Coat of arms of Lithuania

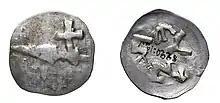
Early Lithuanian coin with a joint symbol of a spearhead and a cross that was minted by Jogaila, Vytautas, and possibly Algirdas or Skirgaila

The symbols used by the earliest rulers of Lithuania remain unknown. One of the few relics that have survived to our times is the seal of Mindaugas. Mindaugas succeeded in uniting several Lithuanian tribes, and in 1251 he embraced Roman Catholicism. Two years later, in 1253, he was crowned King of Lithuania by a papal legate, and his domain was officially elevated to the status of a kingdom. However the authenticity of a partially survived seal, attached to the act of 1255, according to which Selonia was transferred to the Livonian Order, is disputed. A 1393 description of the seal, made when the inscription was still legible, records the legend as:.